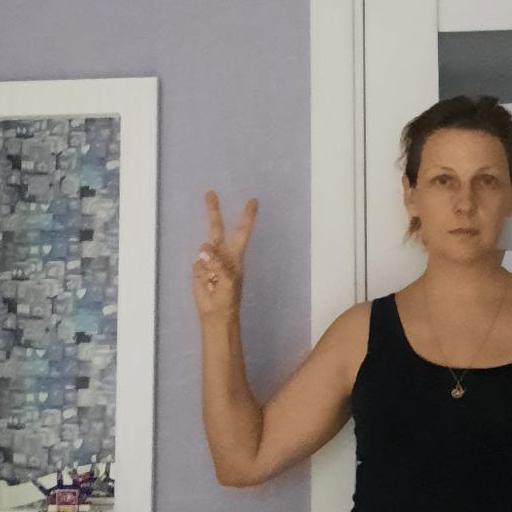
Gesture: peace